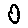
Label: 0